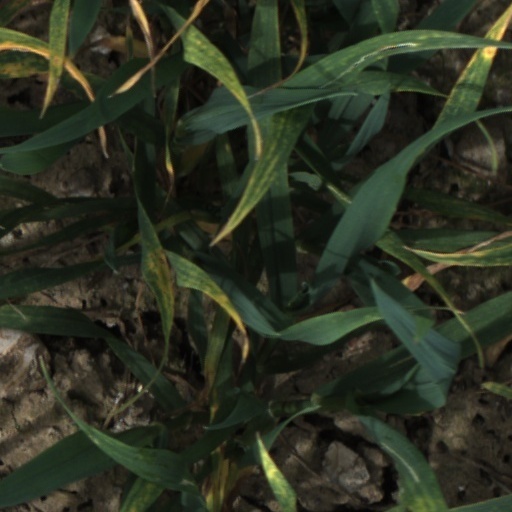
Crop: wheat